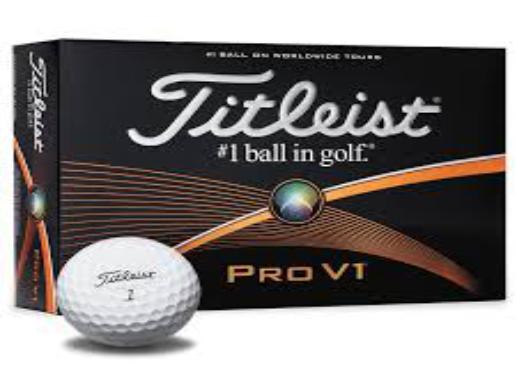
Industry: Sports